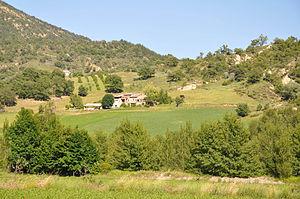
Hameau de Barras
Barras est une commune française, située dans le département des Alpes-de-Haute-Provence en région Provence-Alpes-Côte d'Azur.